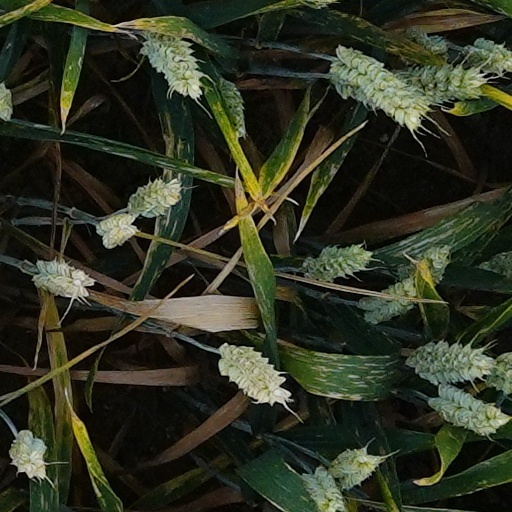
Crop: wheat